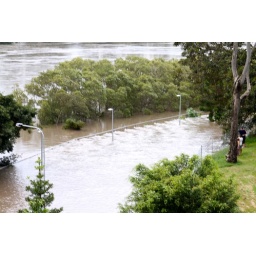
river over road